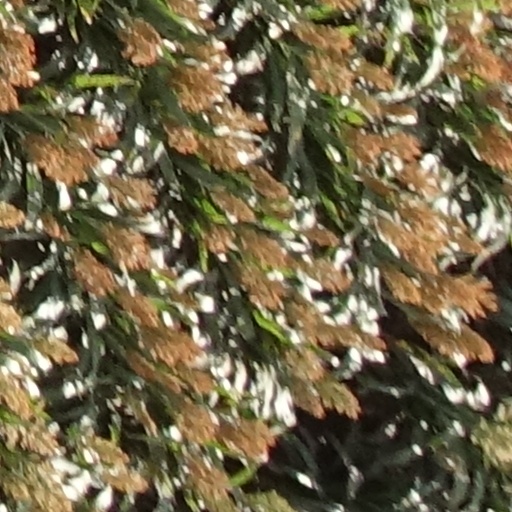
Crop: sorghum